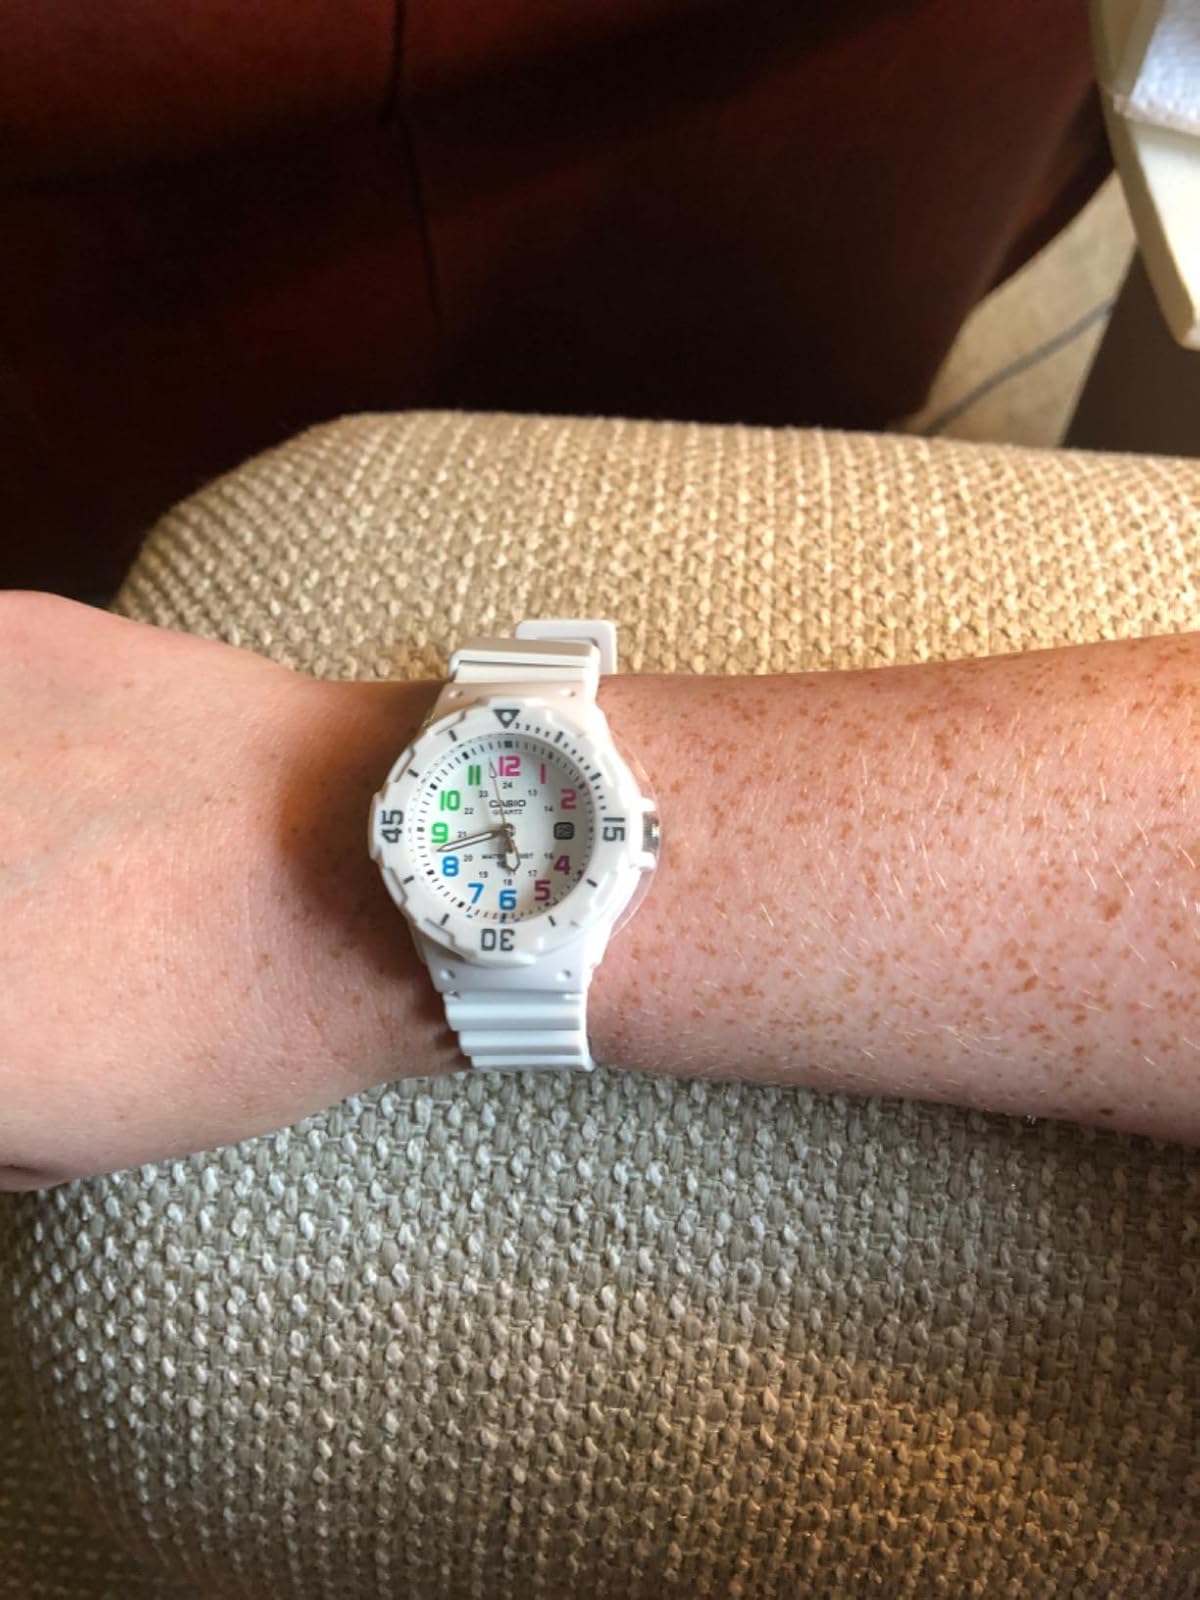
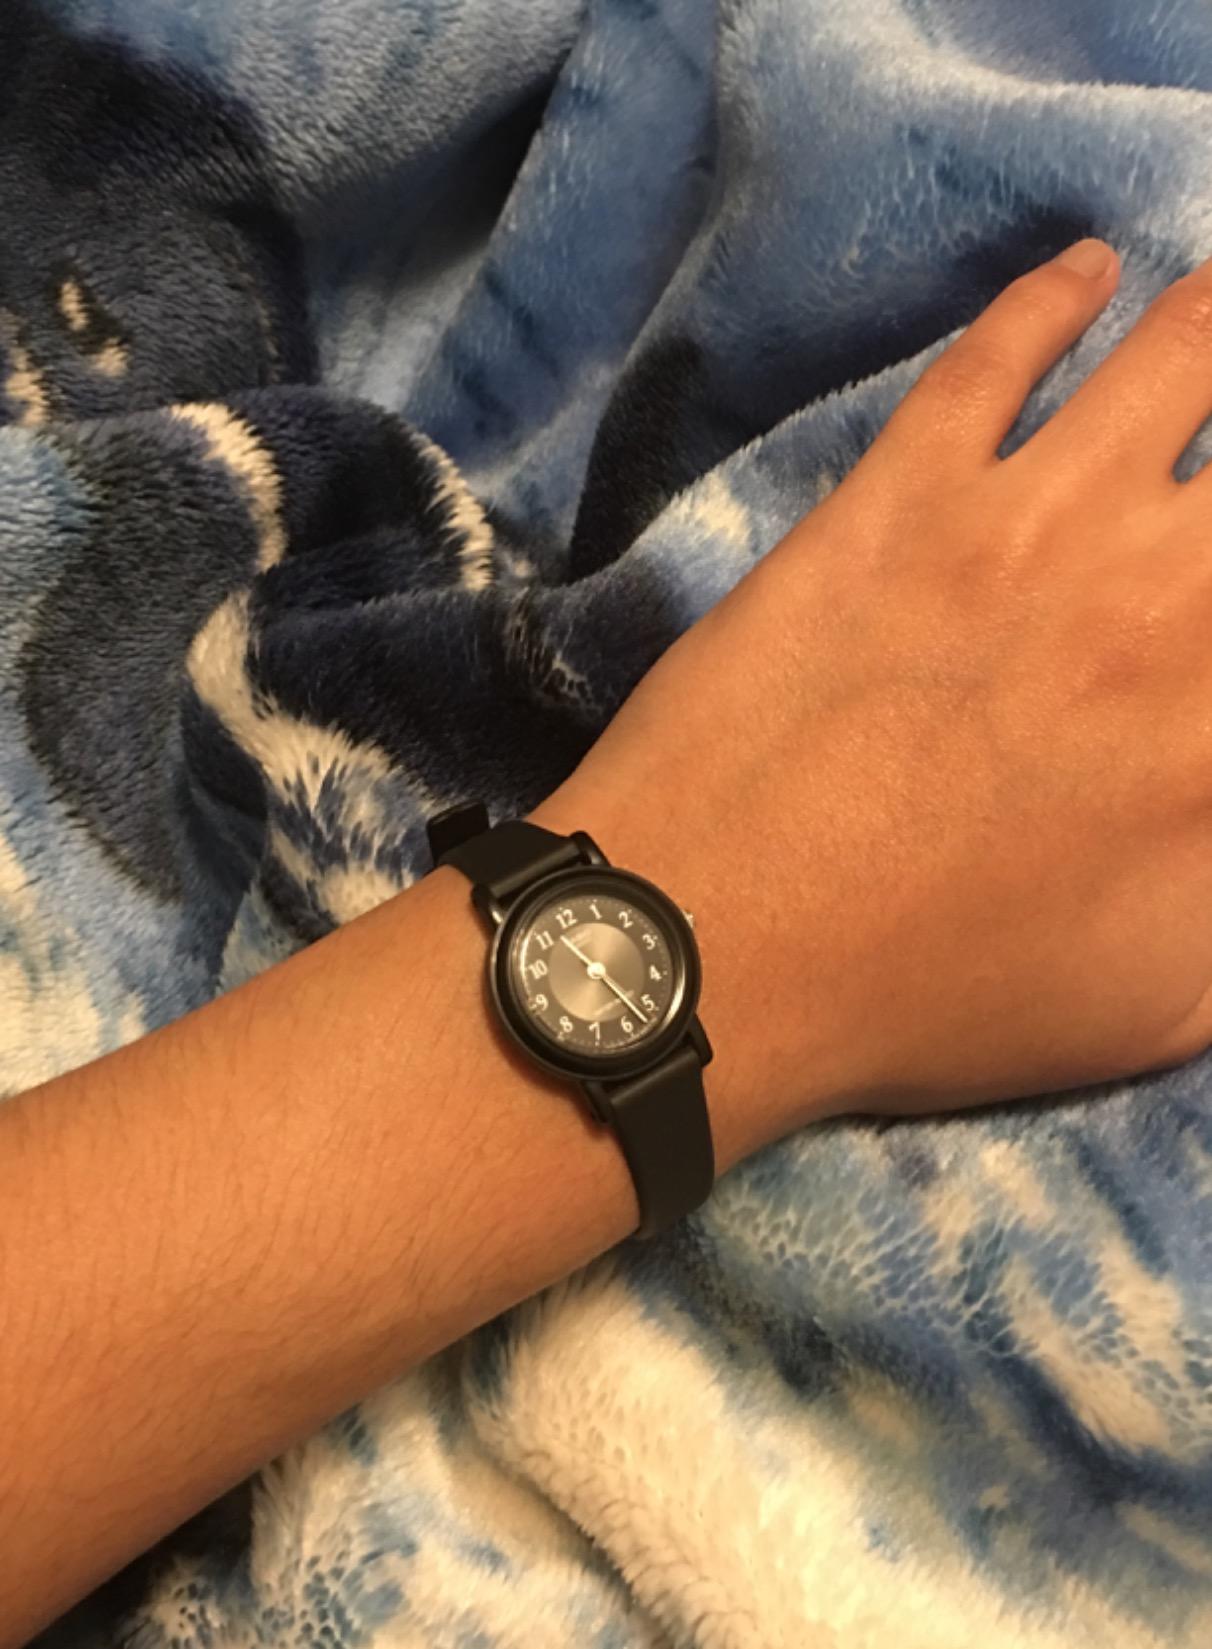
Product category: accessories_watch
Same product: no